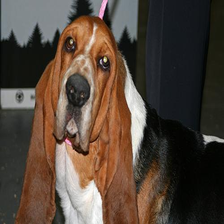
Species: dog
Breed: basset hound